Zlín Z 42

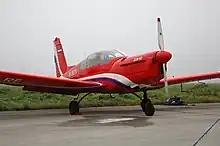
Zlín Z-142

Development continued, with the Zlín Z 142, featuring a slightly enlarged two-seat airframe based on that of the Z 42 and the more powerful (157 kW (210 hp)) Walter (now LOM) M 337 fuel-injected inverted six-cylinder, supercharged air-cooled engine of the Z 43 replacing the unsupercharged LOM M137 engine of the Z 42. The prototype Z-142 first flew on 29 December 1978.